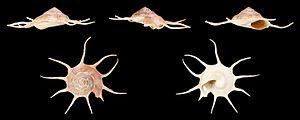
Turbinidae est une famille de mollusques gastéropodes de l'ordre des Archaeogastropoda.